Renault Scénic

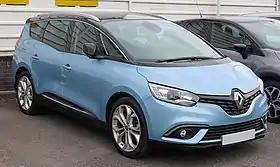
Renault Grand Scénic

The Renault Scénic, also spelled without the acute accent as Scenic, especially in languages other than French, is a car which was produced by French car manufacturer Renault, the first to be labelled as a small multi-purpose vehicle (MPV) in Europe. The first generation was based on the chassis of the Mégane, a small family car. It became the 1997 European Car of the Year on its launch in November 1996. In May 2022 Renault announced it was discontinuing the standard Scénic with the Grand Scénic following shortly after. It was relaunched in 2024 as a fully electric vehicle called the Renault Scénic E-Tech which is the production version of the Renault Scénic Vision concept unveiled in 2022, with the production version to be unveiled at the 2023 Munich Motor Show on September 4.